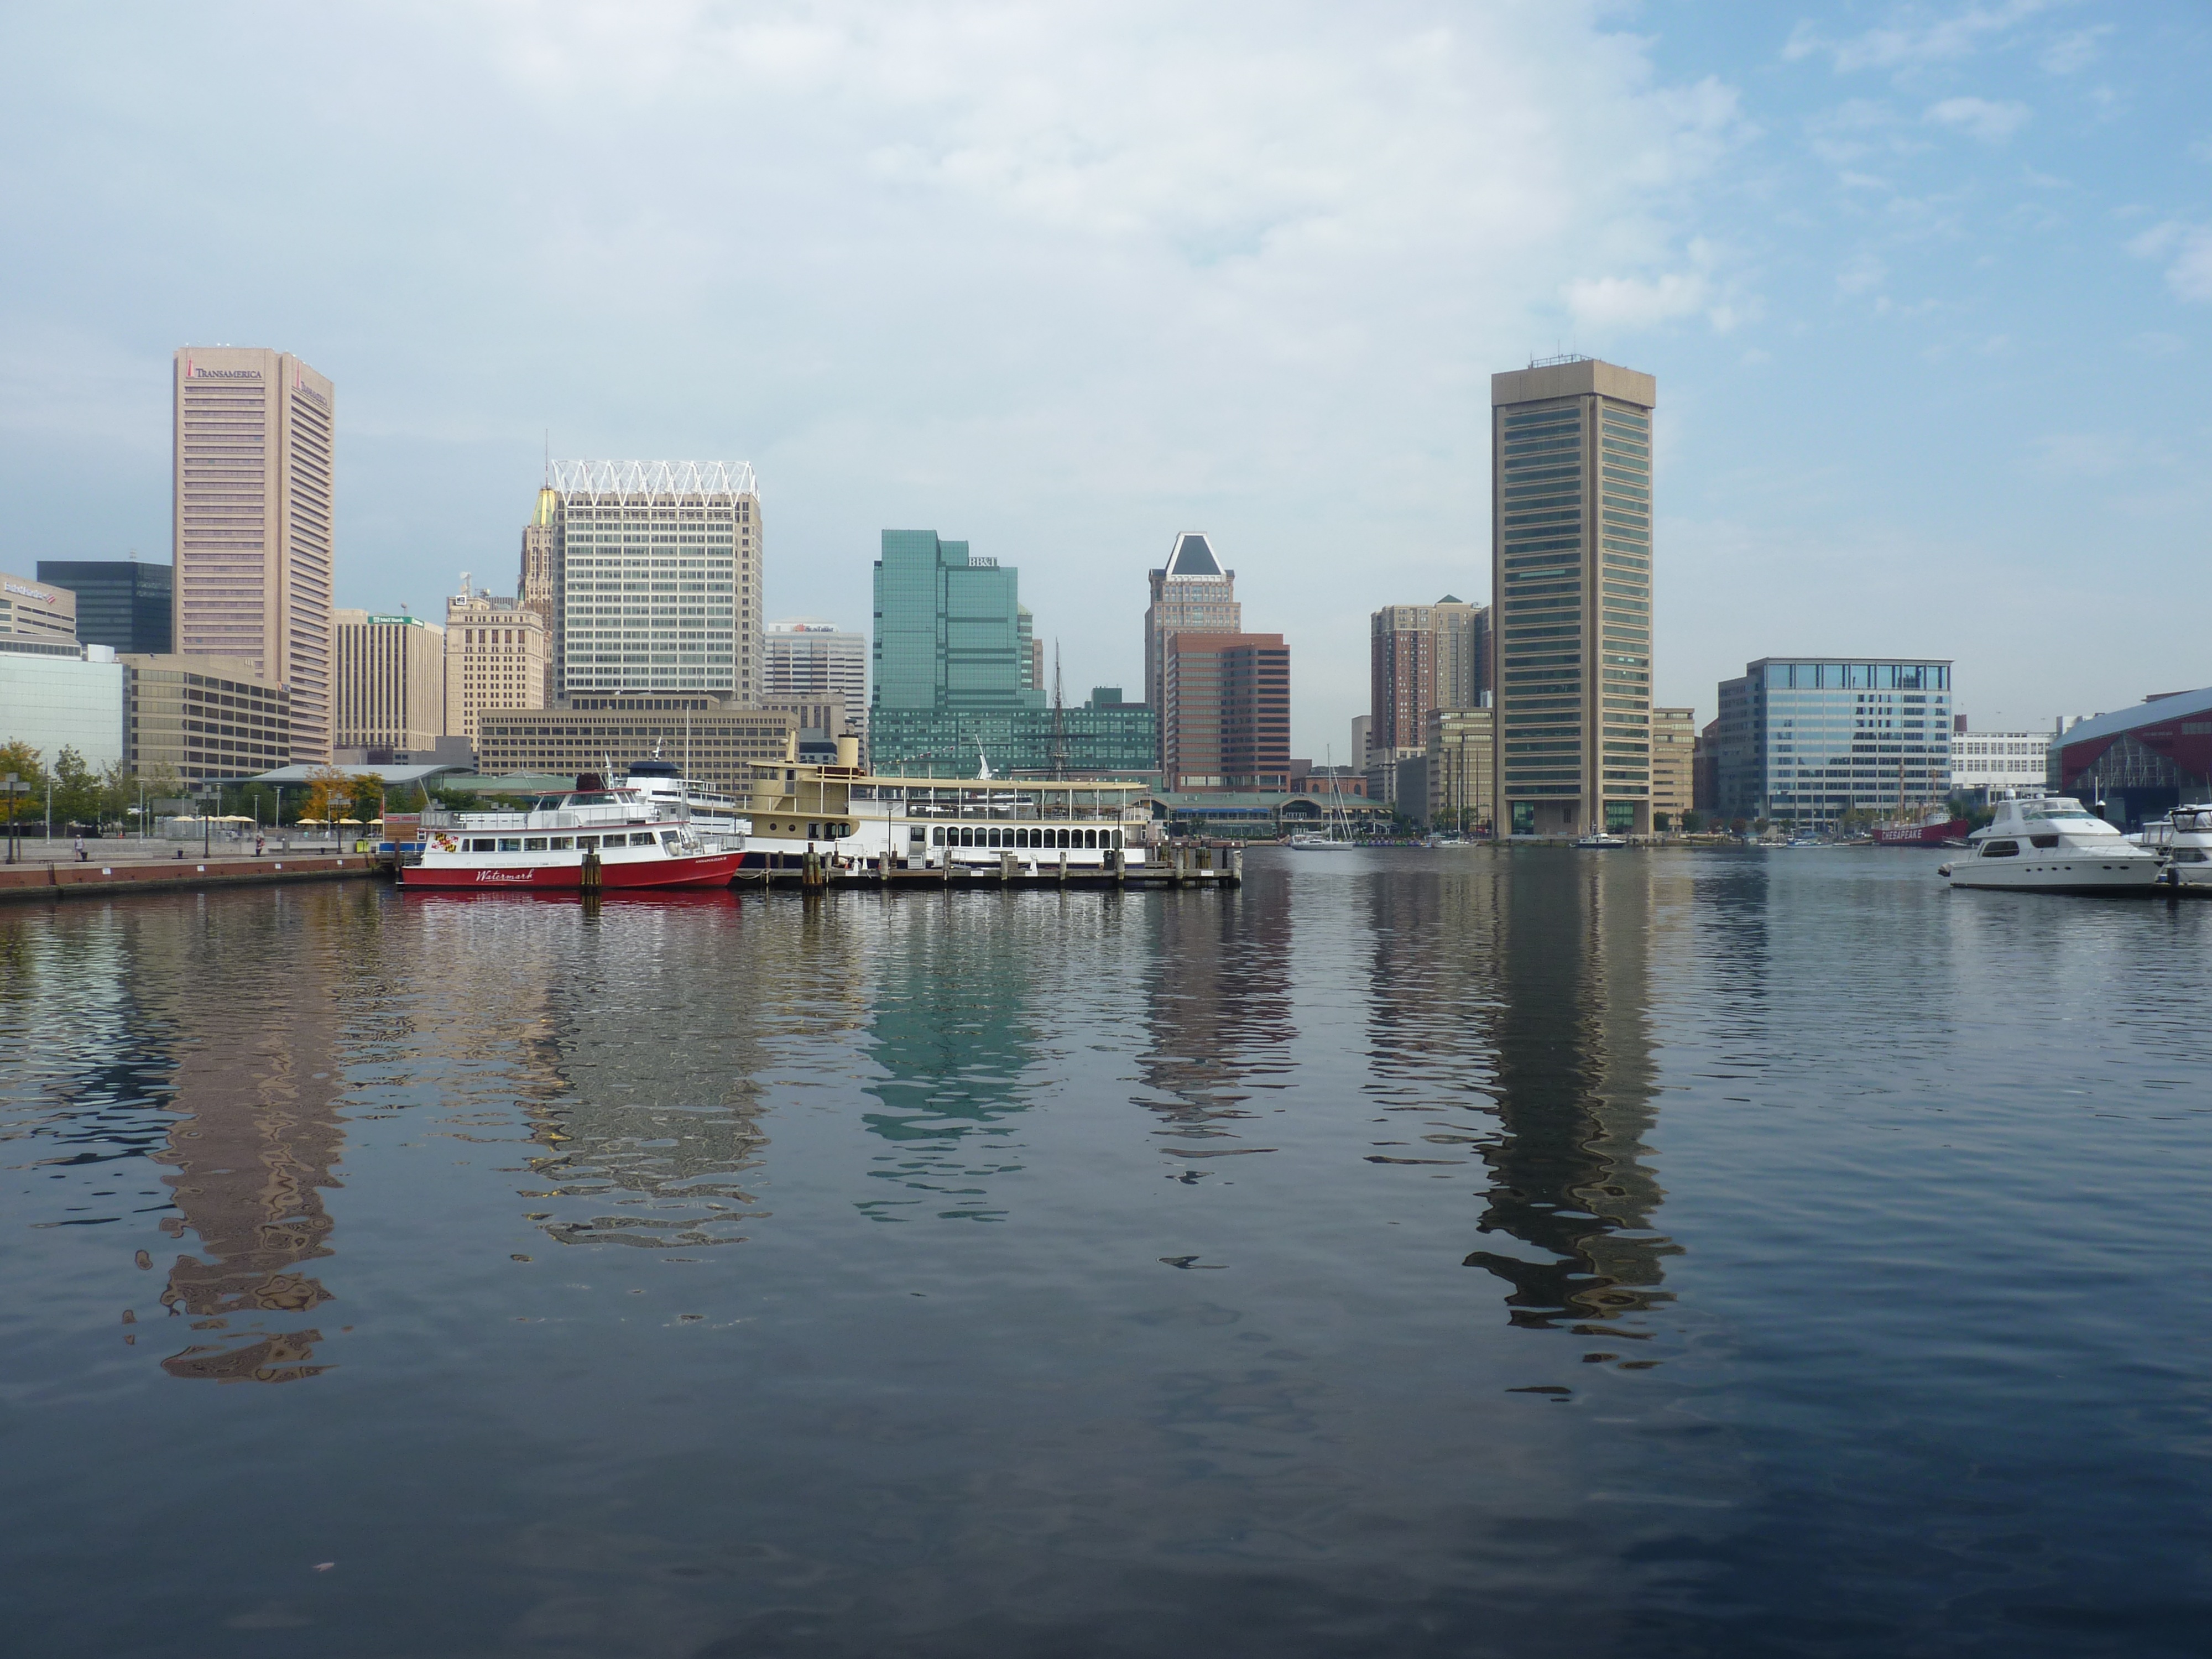
sea, coast, water, horizon, dock, skyline, city, skyscraper, river, cityscape, downtown, reflection, usa, bay, harbor, marina, port, waterway, tower block, skyscrapers, baltimore, urban area, atmospheric phenomenon, human settlement